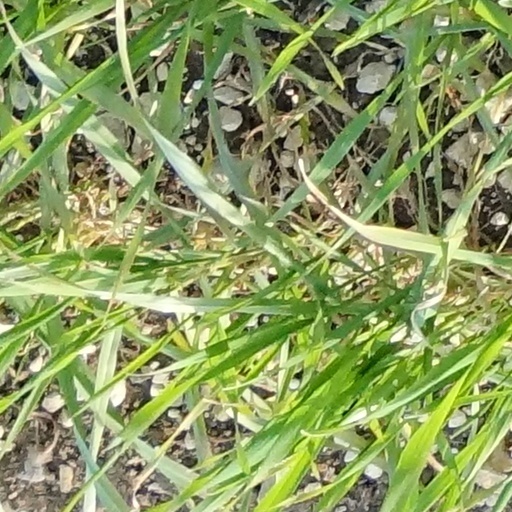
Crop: wheat